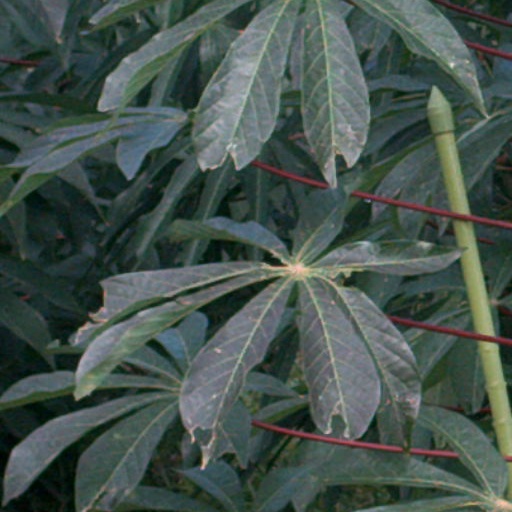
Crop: cassava